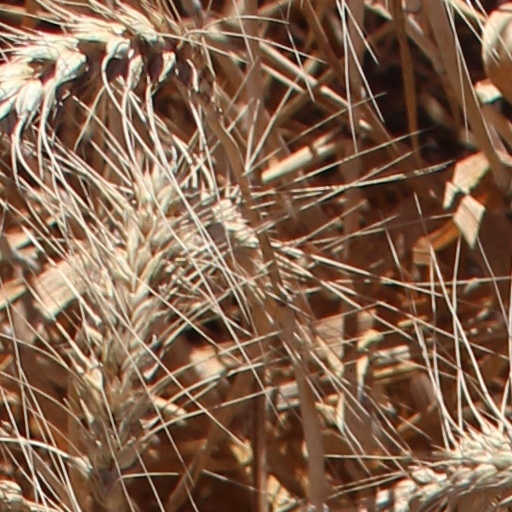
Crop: wheat